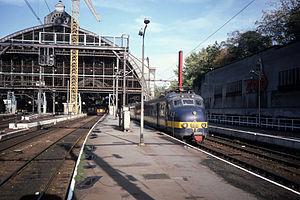
Le train Benelux est un service ferroviaire des Nederlandse Spoorwegen et de la Société nationale des chemins de fer belges qui assure la liaison entre Bruxelles et Amsterdam.